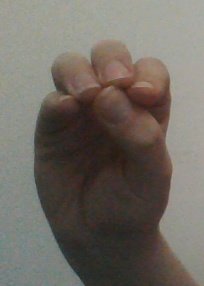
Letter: ha